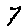
Label: 7